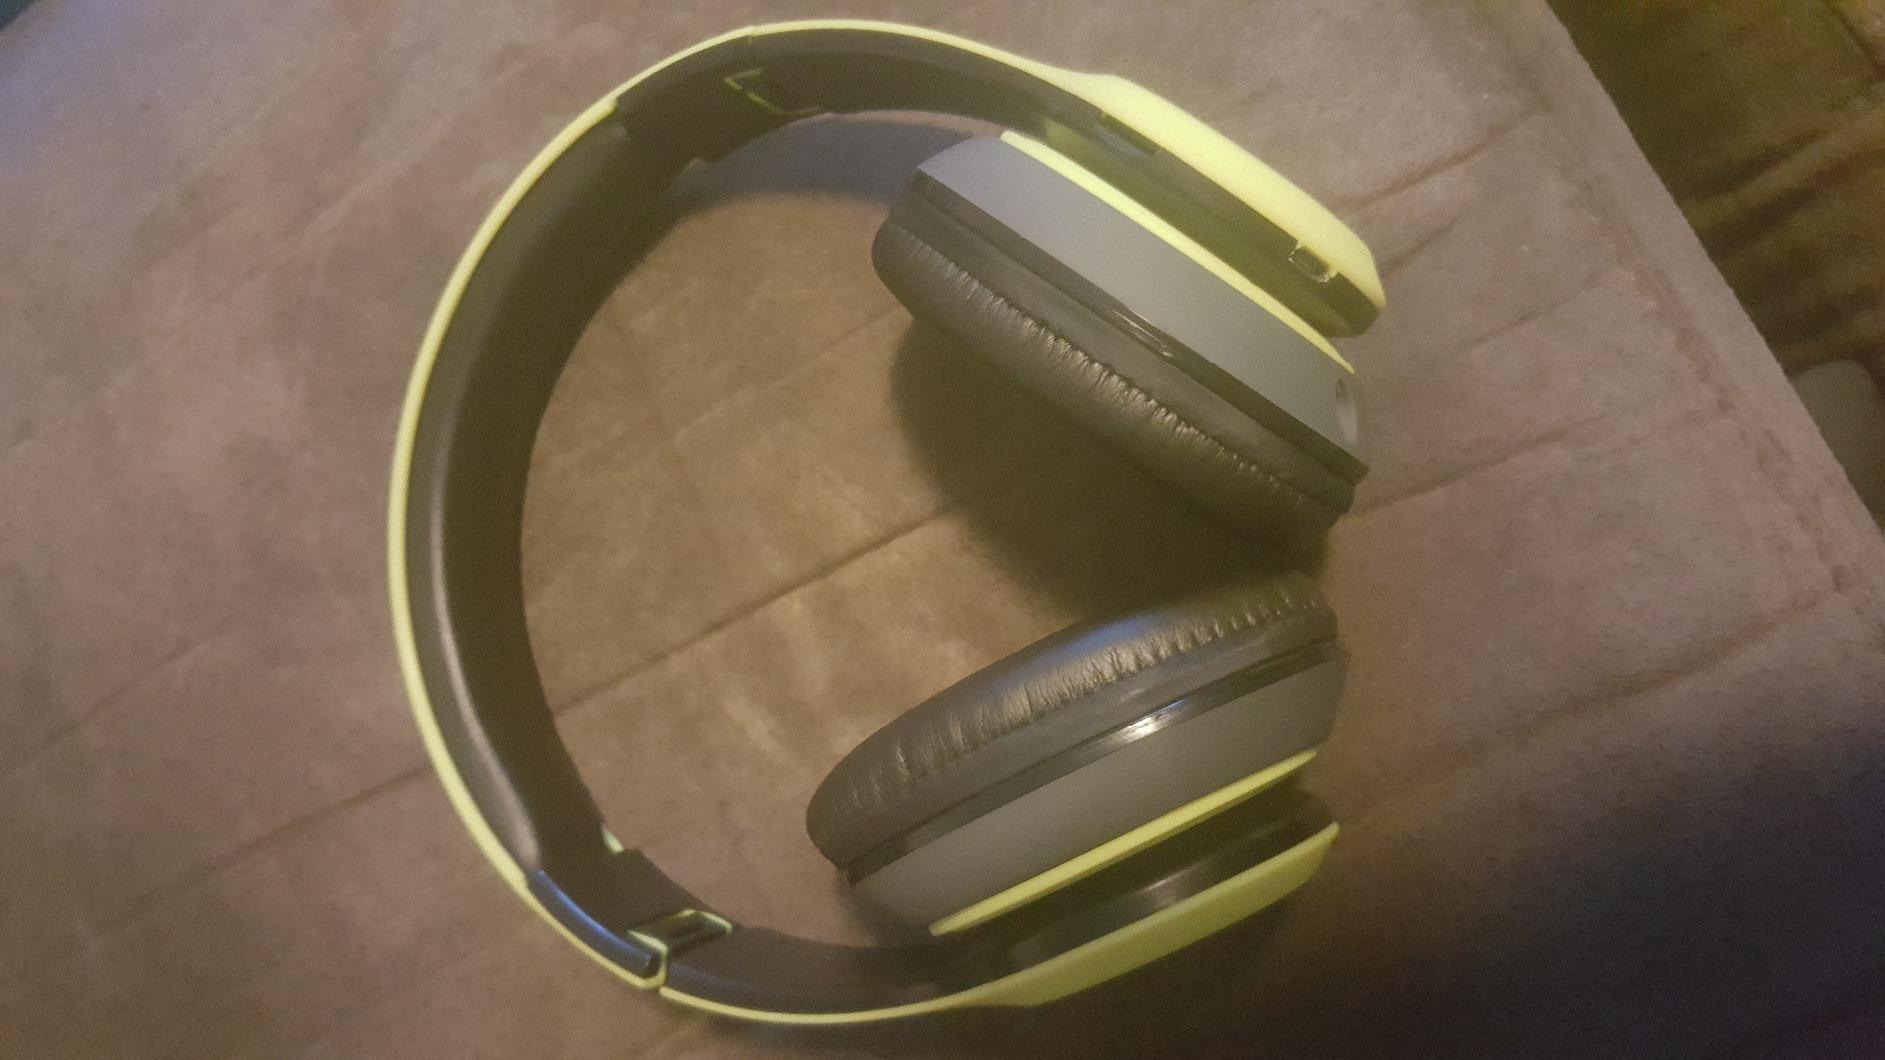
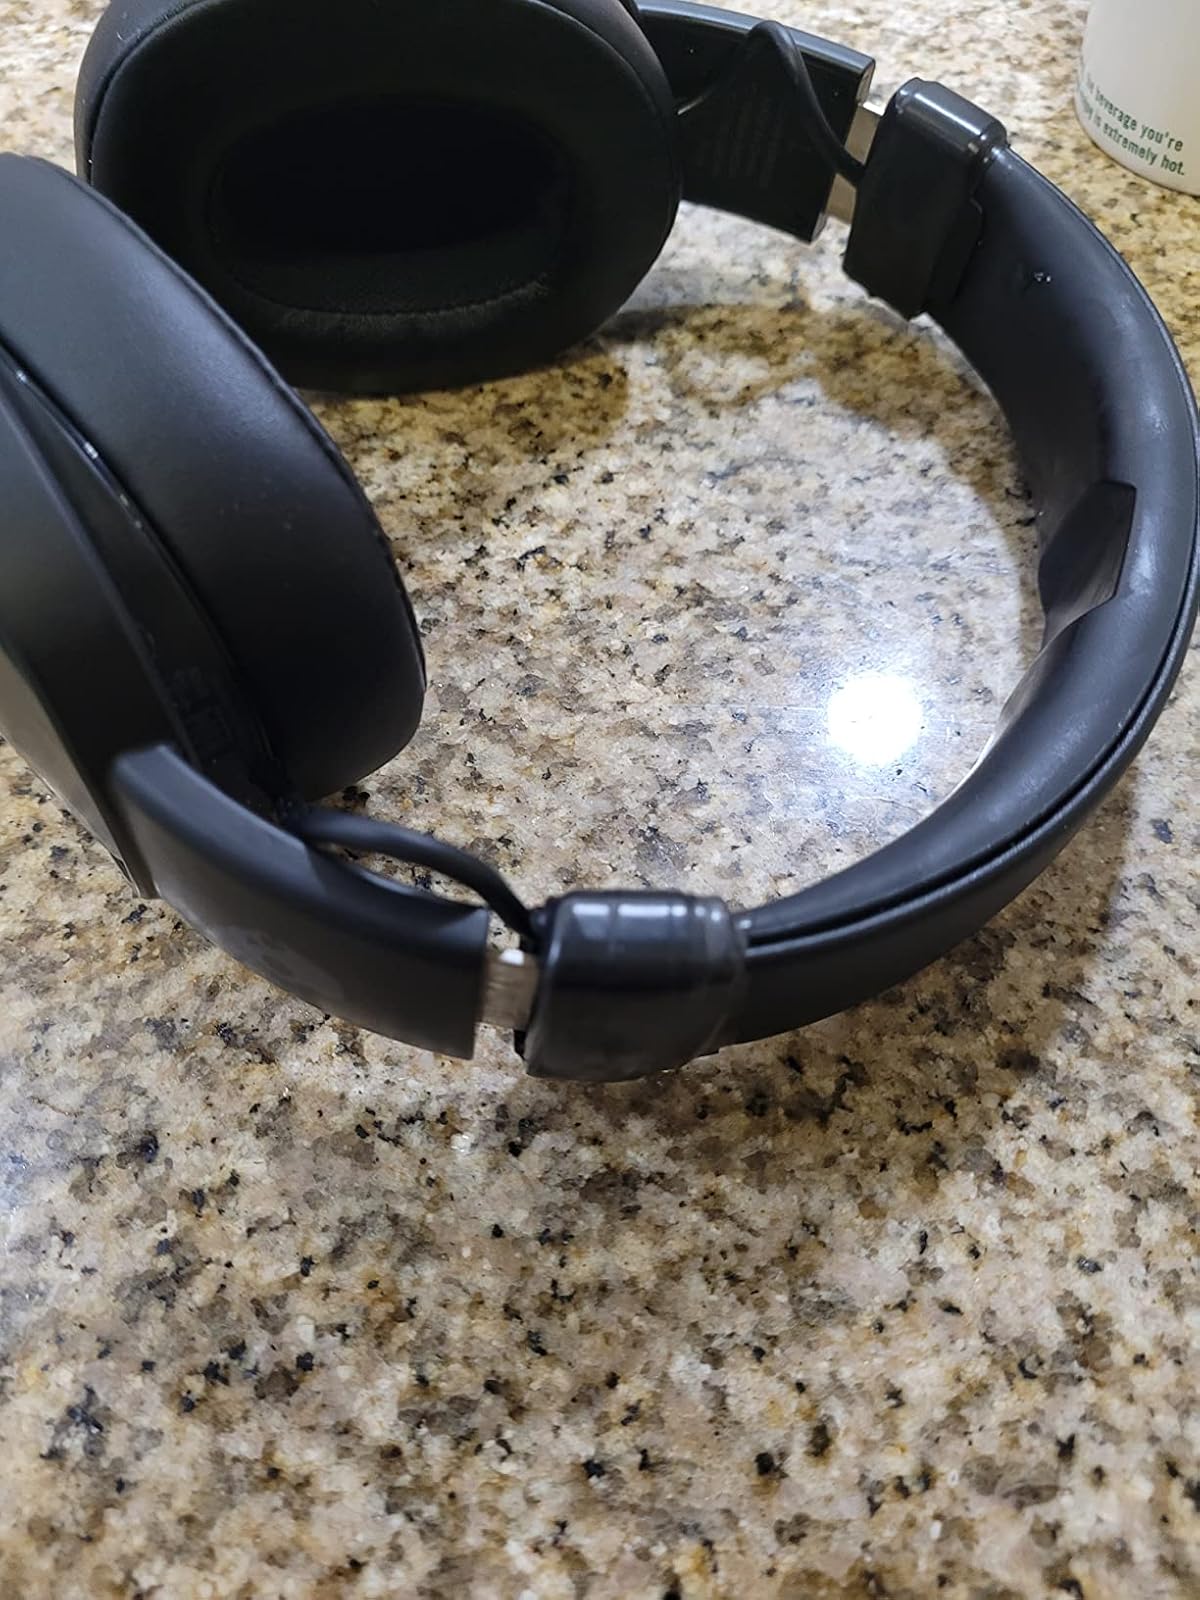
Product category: headphones
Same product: no